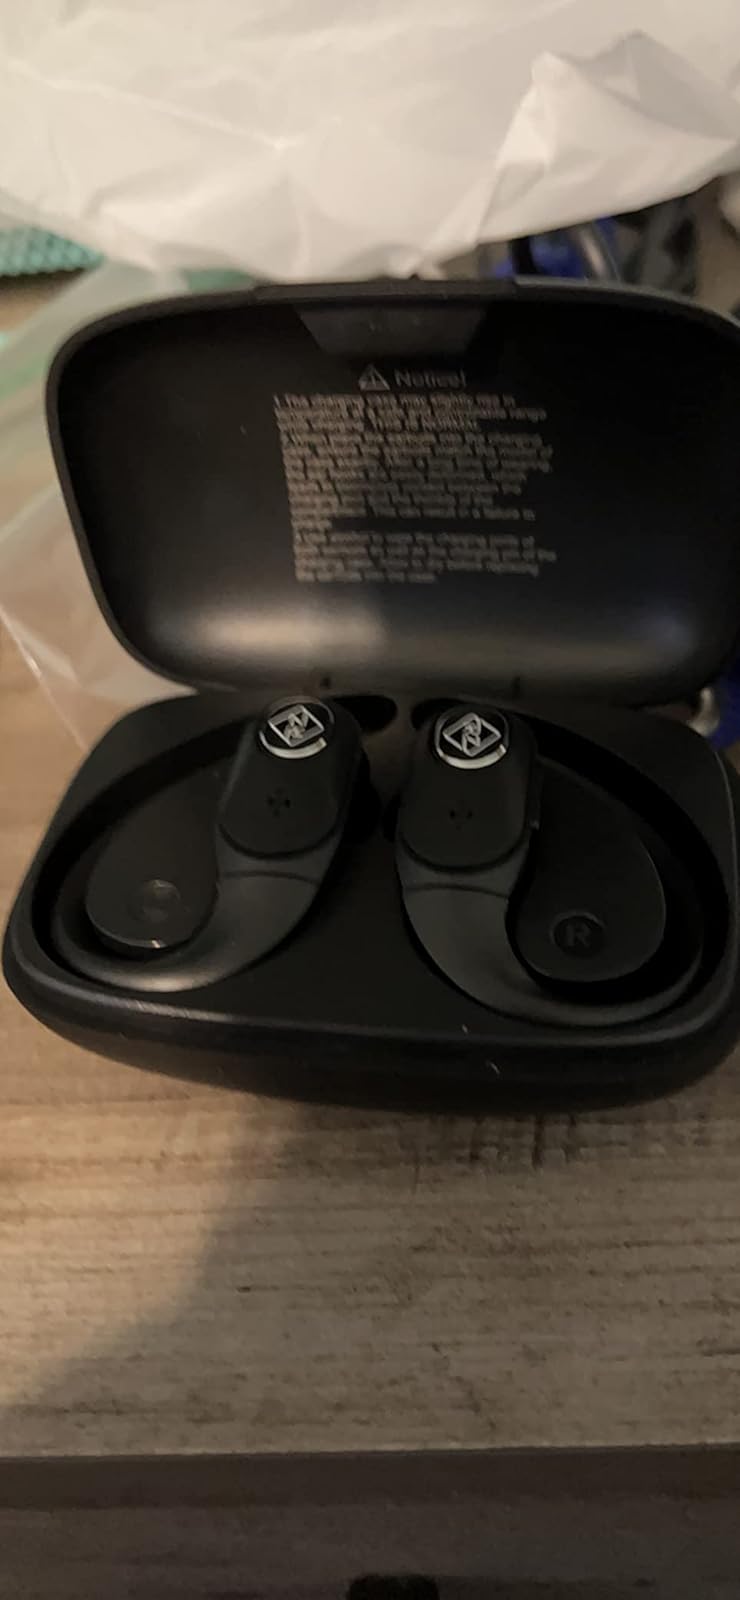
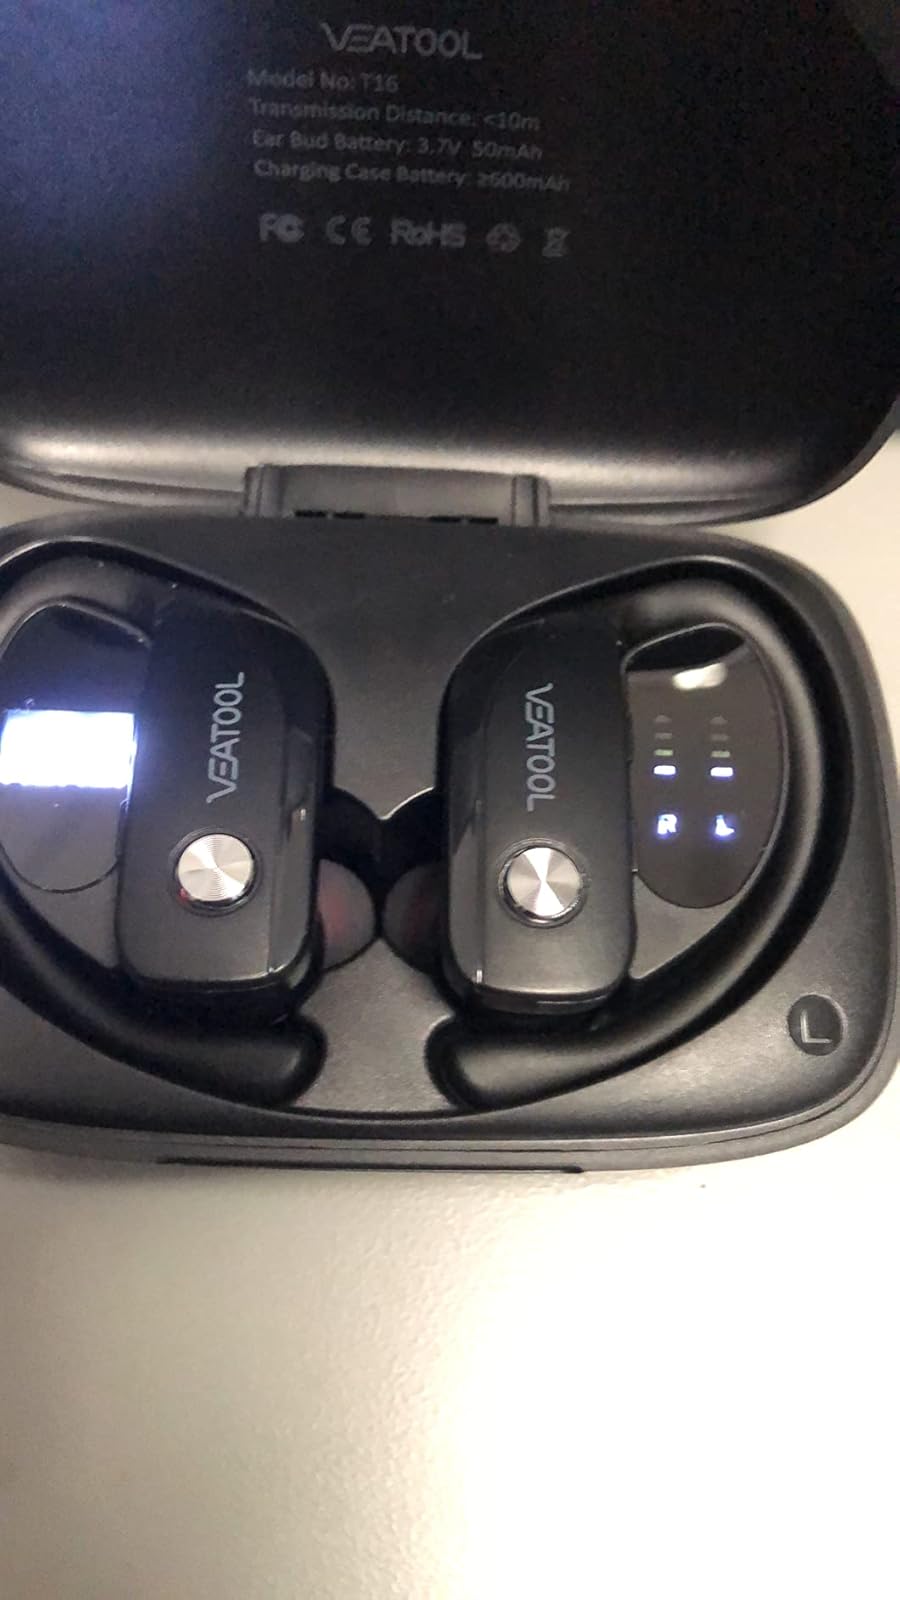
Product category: earbuds
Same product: no